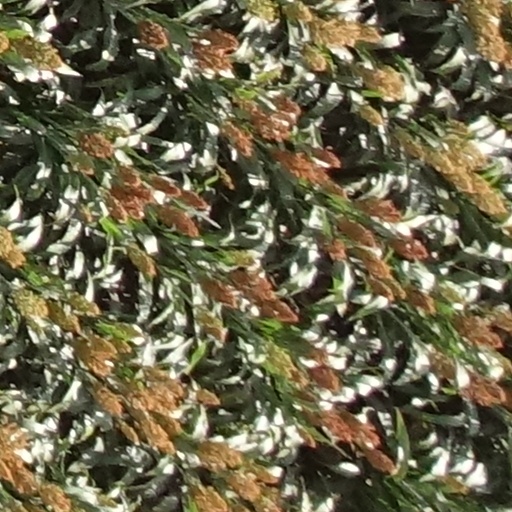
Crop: sorghum